Janusz Domaniewski

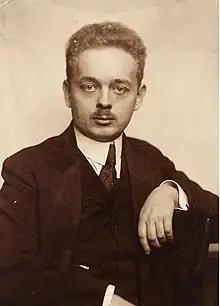
Janusz Domaniewski

Janusz Witold Domaniewski (30 April 1891 – 15 March 1954) was a Polish ornithologist and conservationist. He was a curator at the Warsaw zoological museum and was involved in the establishment of a nature preserve in the Tatra mountains.